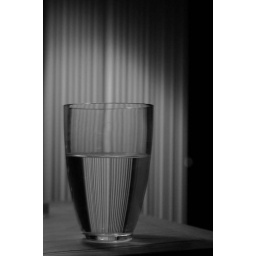
water glass in mono